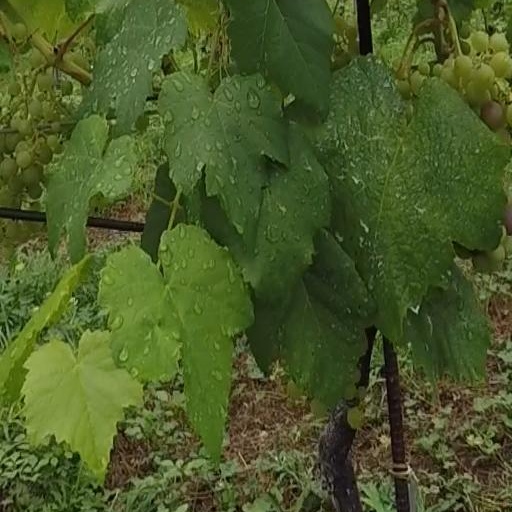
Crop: grape